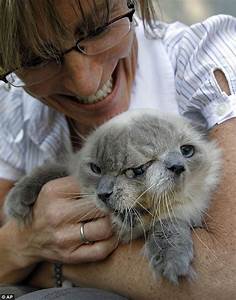
Label: cat